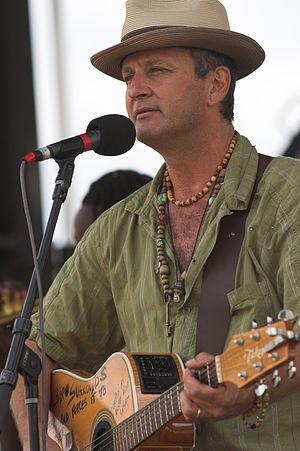
"Paul Sanchez est un auteur-compositeur-chanteur originaire de La Nouvelle-Orléans. Il est considéré comme l'un des meilleurs paroliers de la ville et est fondateur du ""Cowboy Mouth"".